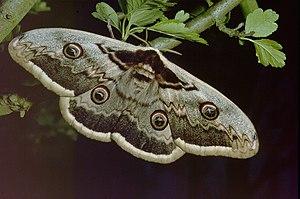
Les hétérocères sont un ancien sous-ordre, aujourd'hui obsolète, de l'ordre des lépidoptères. Il se définit par opposition à l'ancien sous-ordre des rhopalocères.